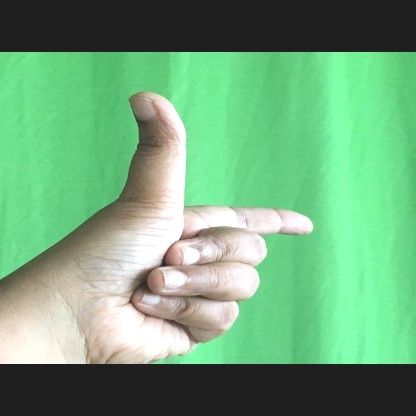
Mudra: Chandrakala